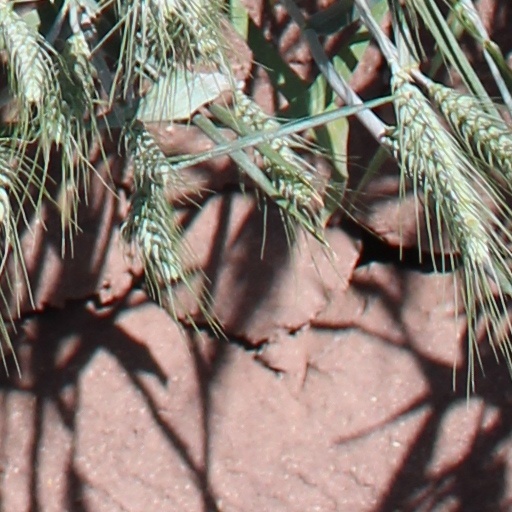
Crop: wheat